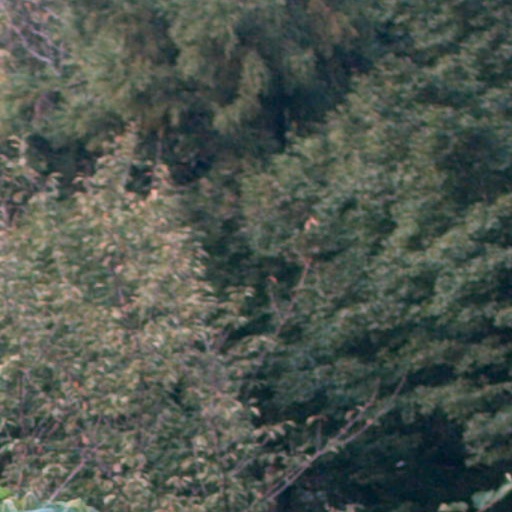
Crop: cassava